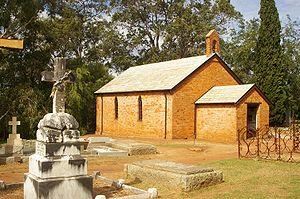
La Swan Valley est une région située autour du cours supérieur du fleuve Swan entre Guilford et Rapids Bells en Australie-Occidentale. Elle est bordée à l'est par l'escarpement Darling. Les Jane Brook et Ellen Brook coulent dans la région et se jettent dans le Swan. La région est découpée en 14 secteurs dont Herne Hill, Baskerville, Henley Brook, Caversham, Upper Swan, Brigadoon et Whiteman; elle fait partie de la zone d'administration locale de Cité de Swan.